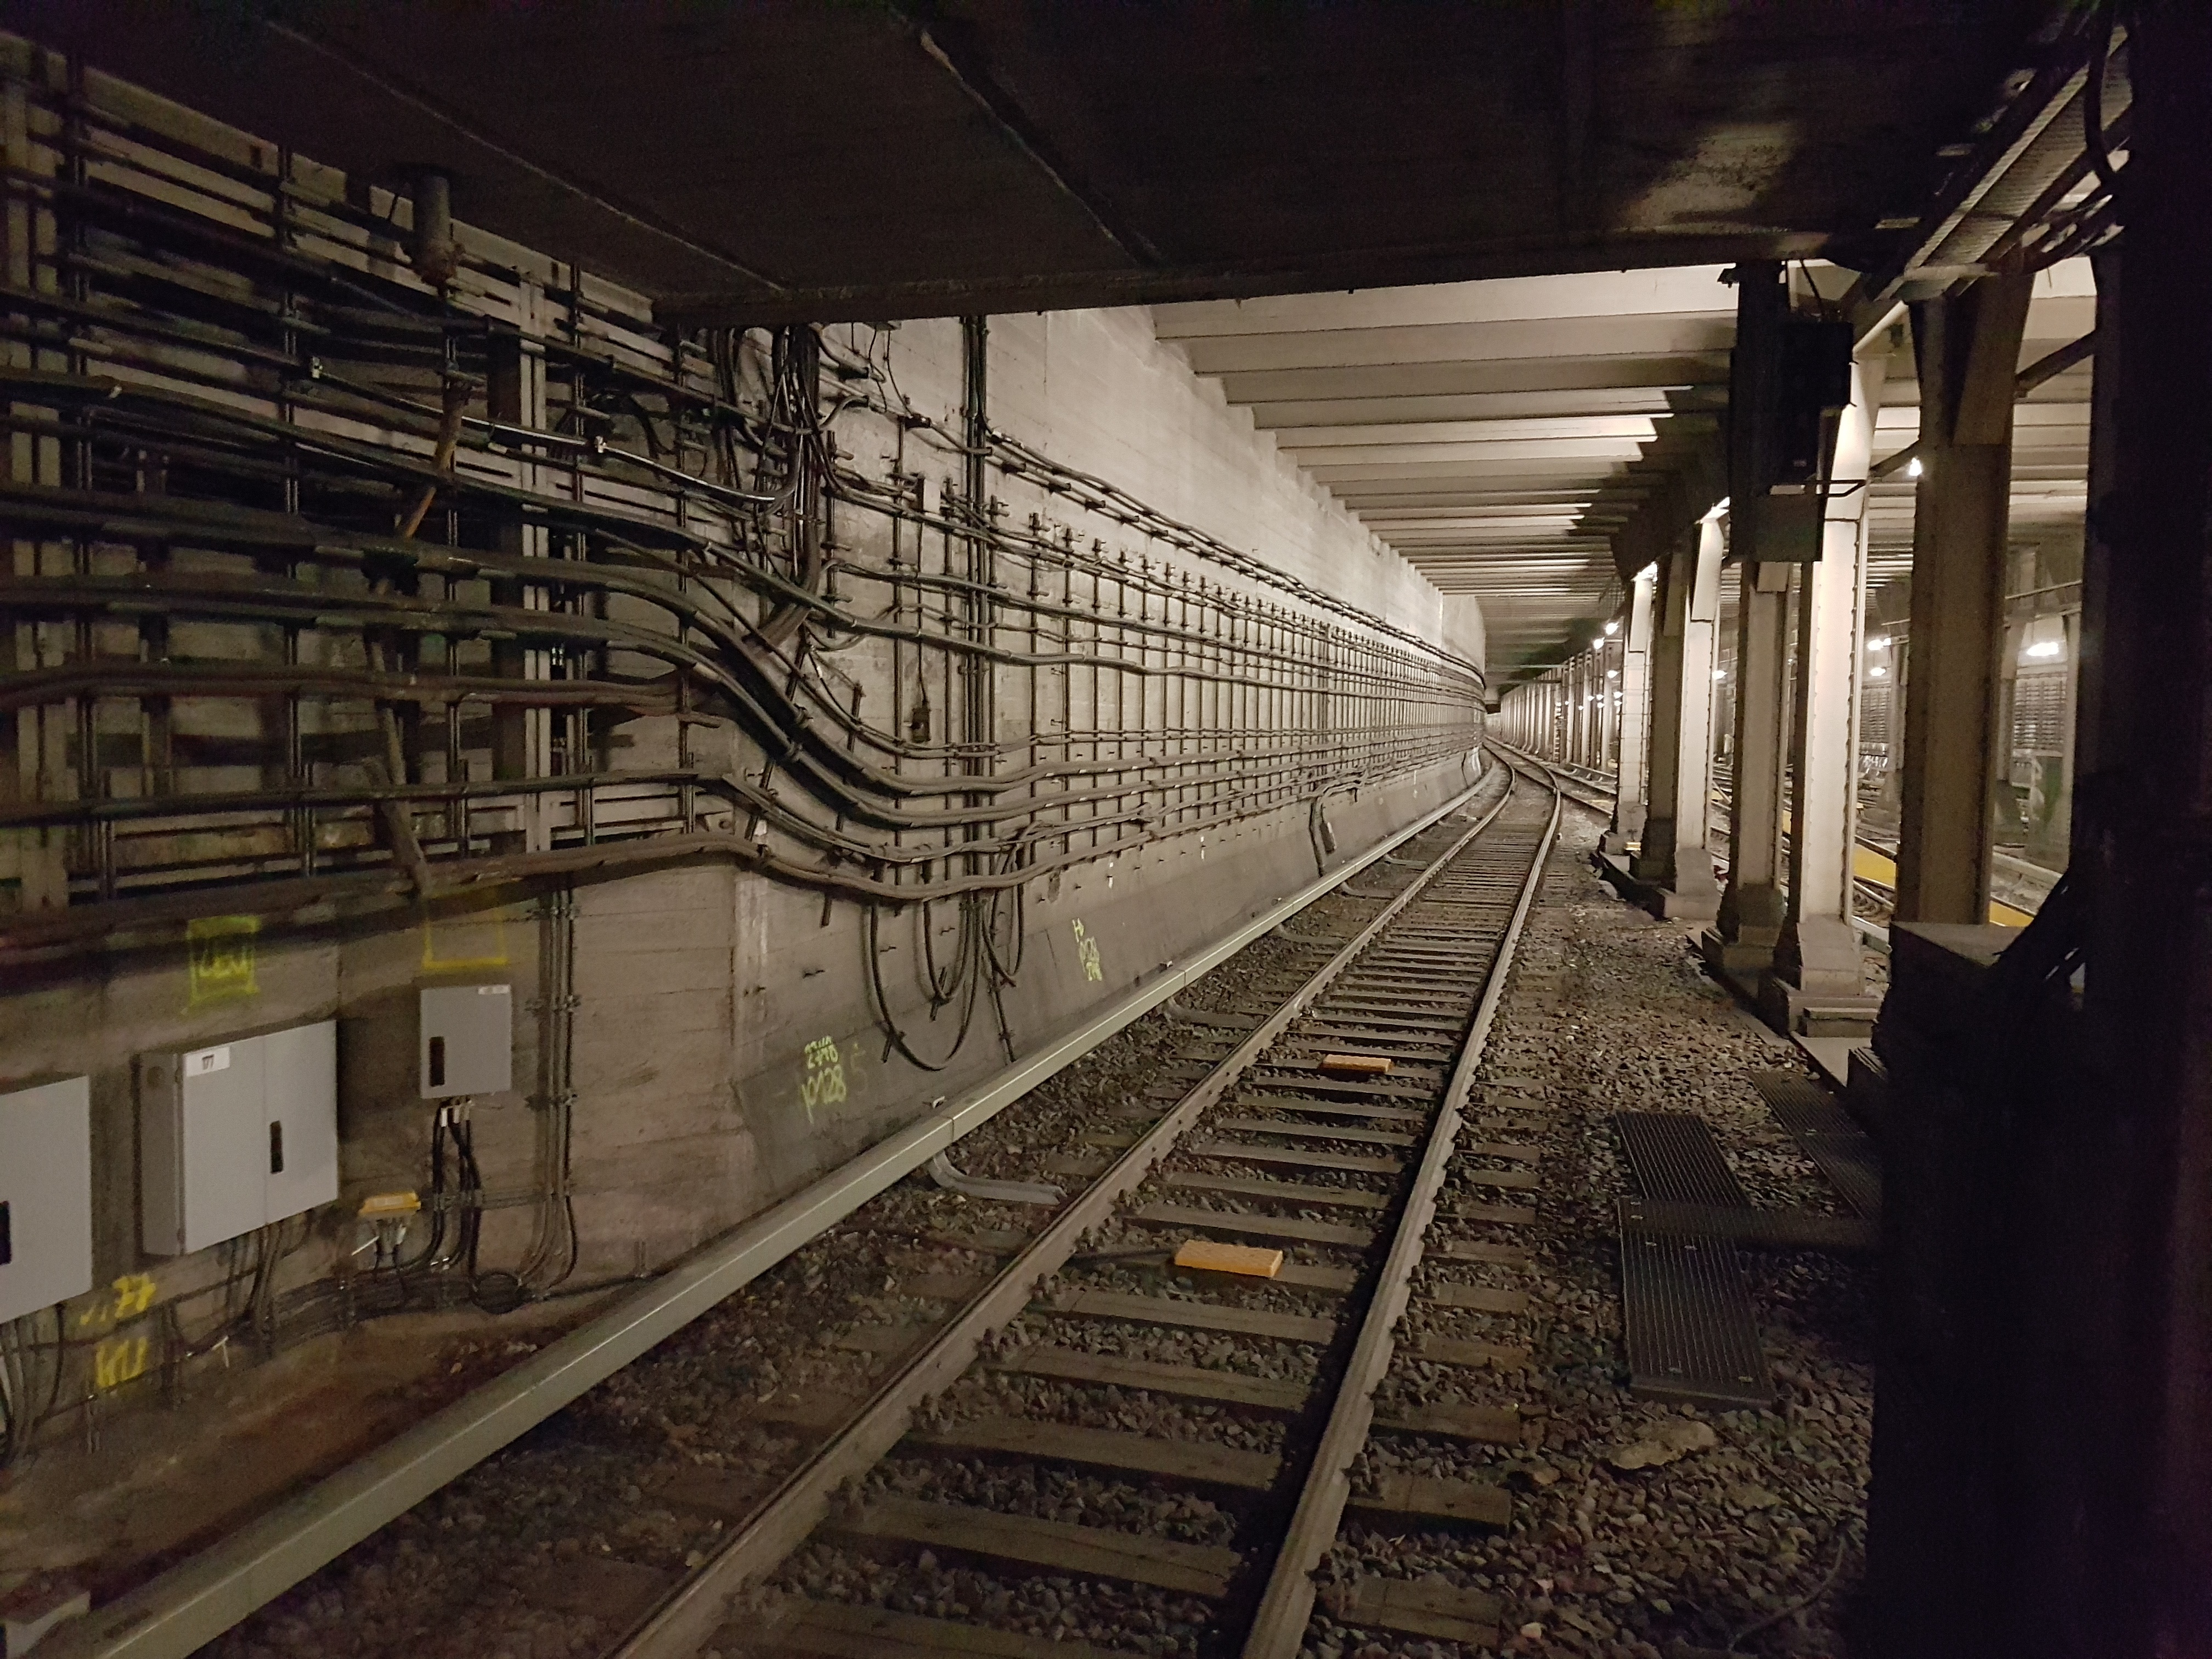
track, building, city, train, tunnel, subway, metro, underground, transport, pillar, vehicle, train station, factory, industry, electricity, public transport, illuminated, pipes, germany, berlin, mood, ubahn, bvg, bahn, columnar, rail transport, gleise, s bahn, underground tunnel, power cable, urban area, rolling stock, rapid transit, railroad car